Houston toad

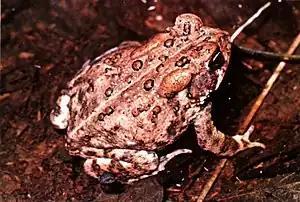
Typical brown speckled back on the Houston toad.

The female Houston toad can grow to be (snout to vent) when mature and are typically larger and bulkier than males. Male toads are commonly long. Although generally brown and speckled, their color can range from black to purplish gray, sometimes with green patches. Their underbelly can be mottled and cream colored and each frog must have at least one brown spot on their pectoral region. Tadpoles are distinguished by their heavily pigmented top 75% of their bodies.